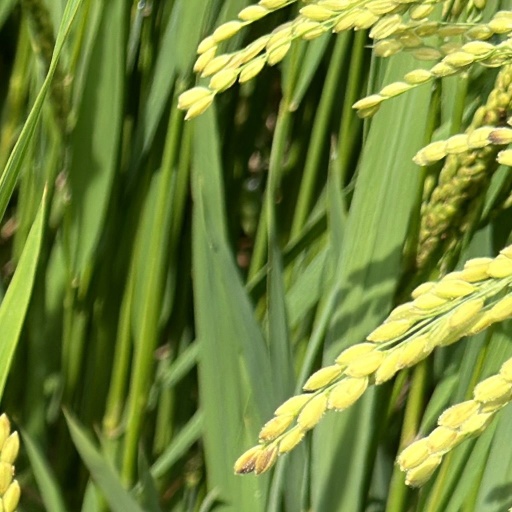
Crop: rice